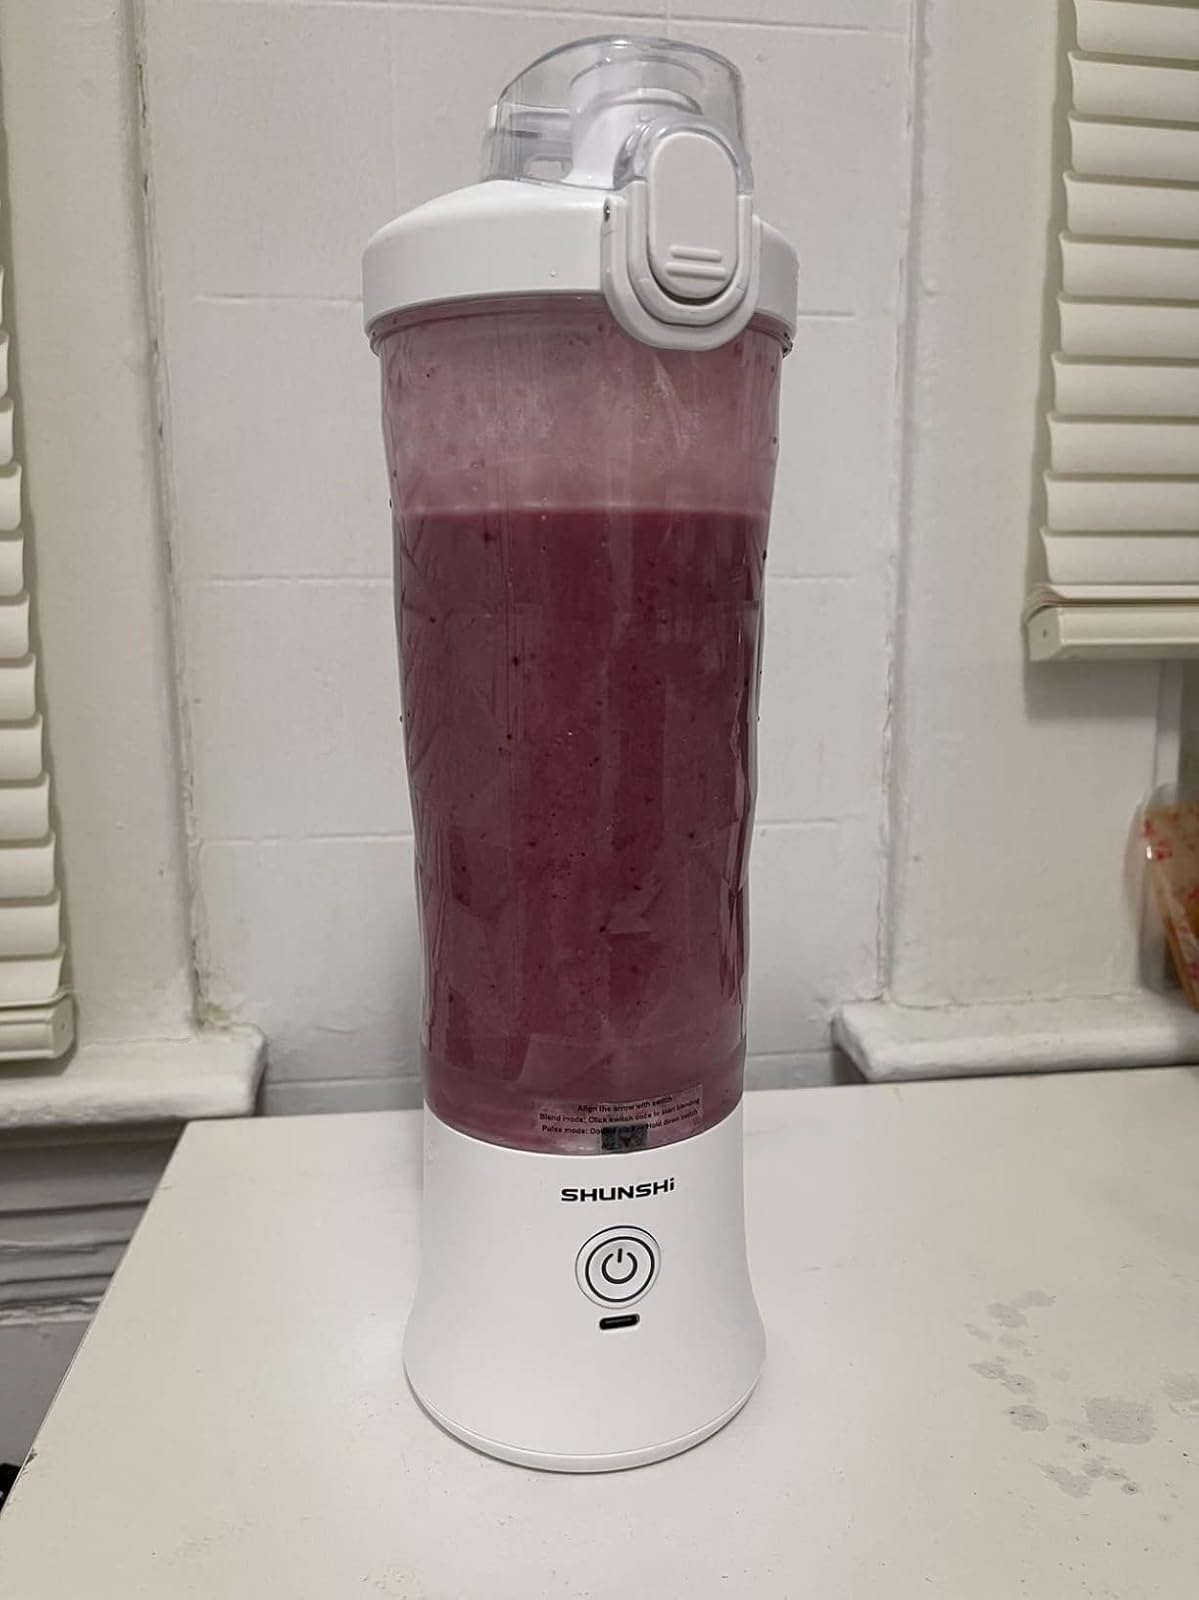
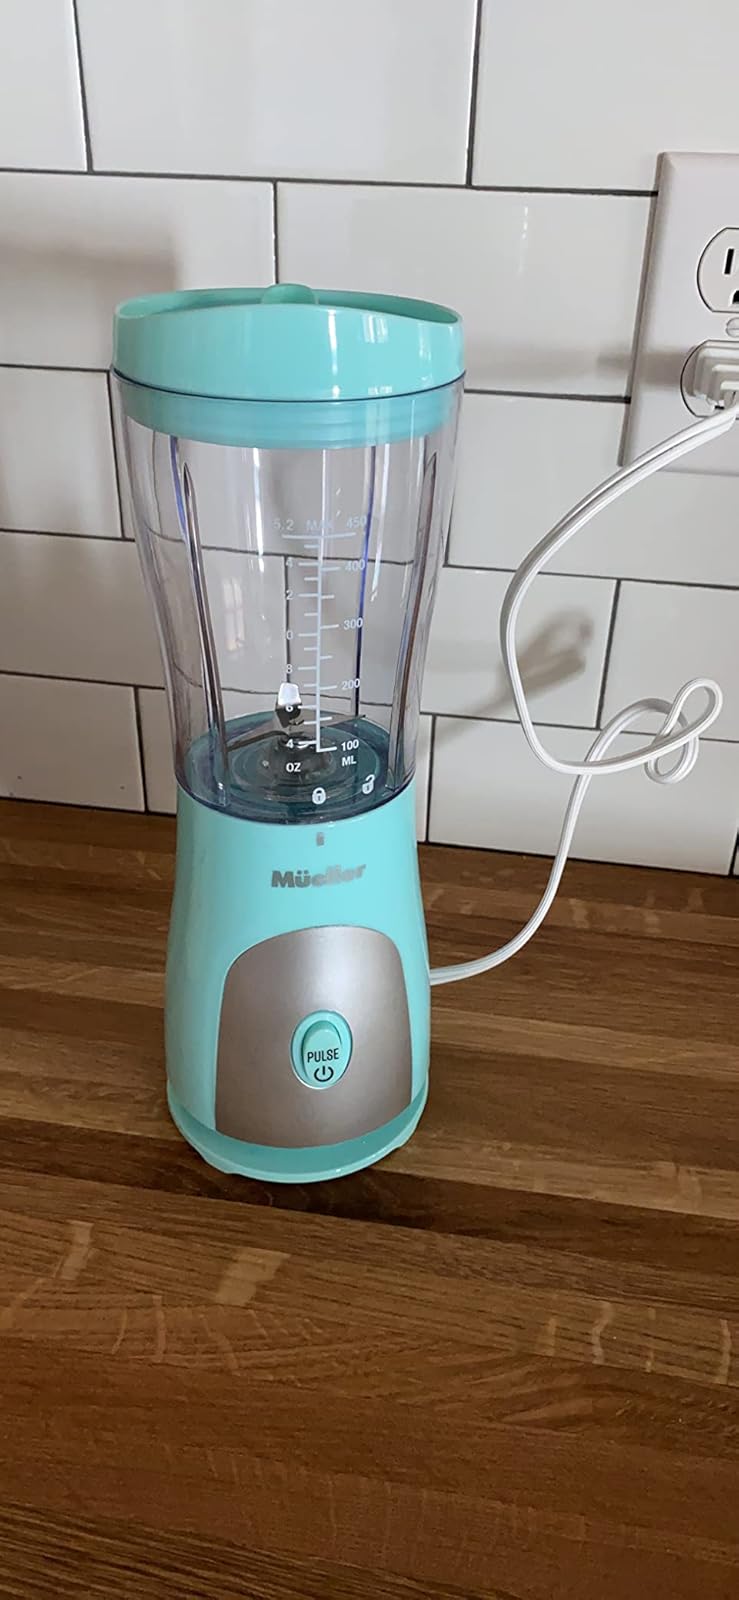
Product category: items_blender
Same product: no